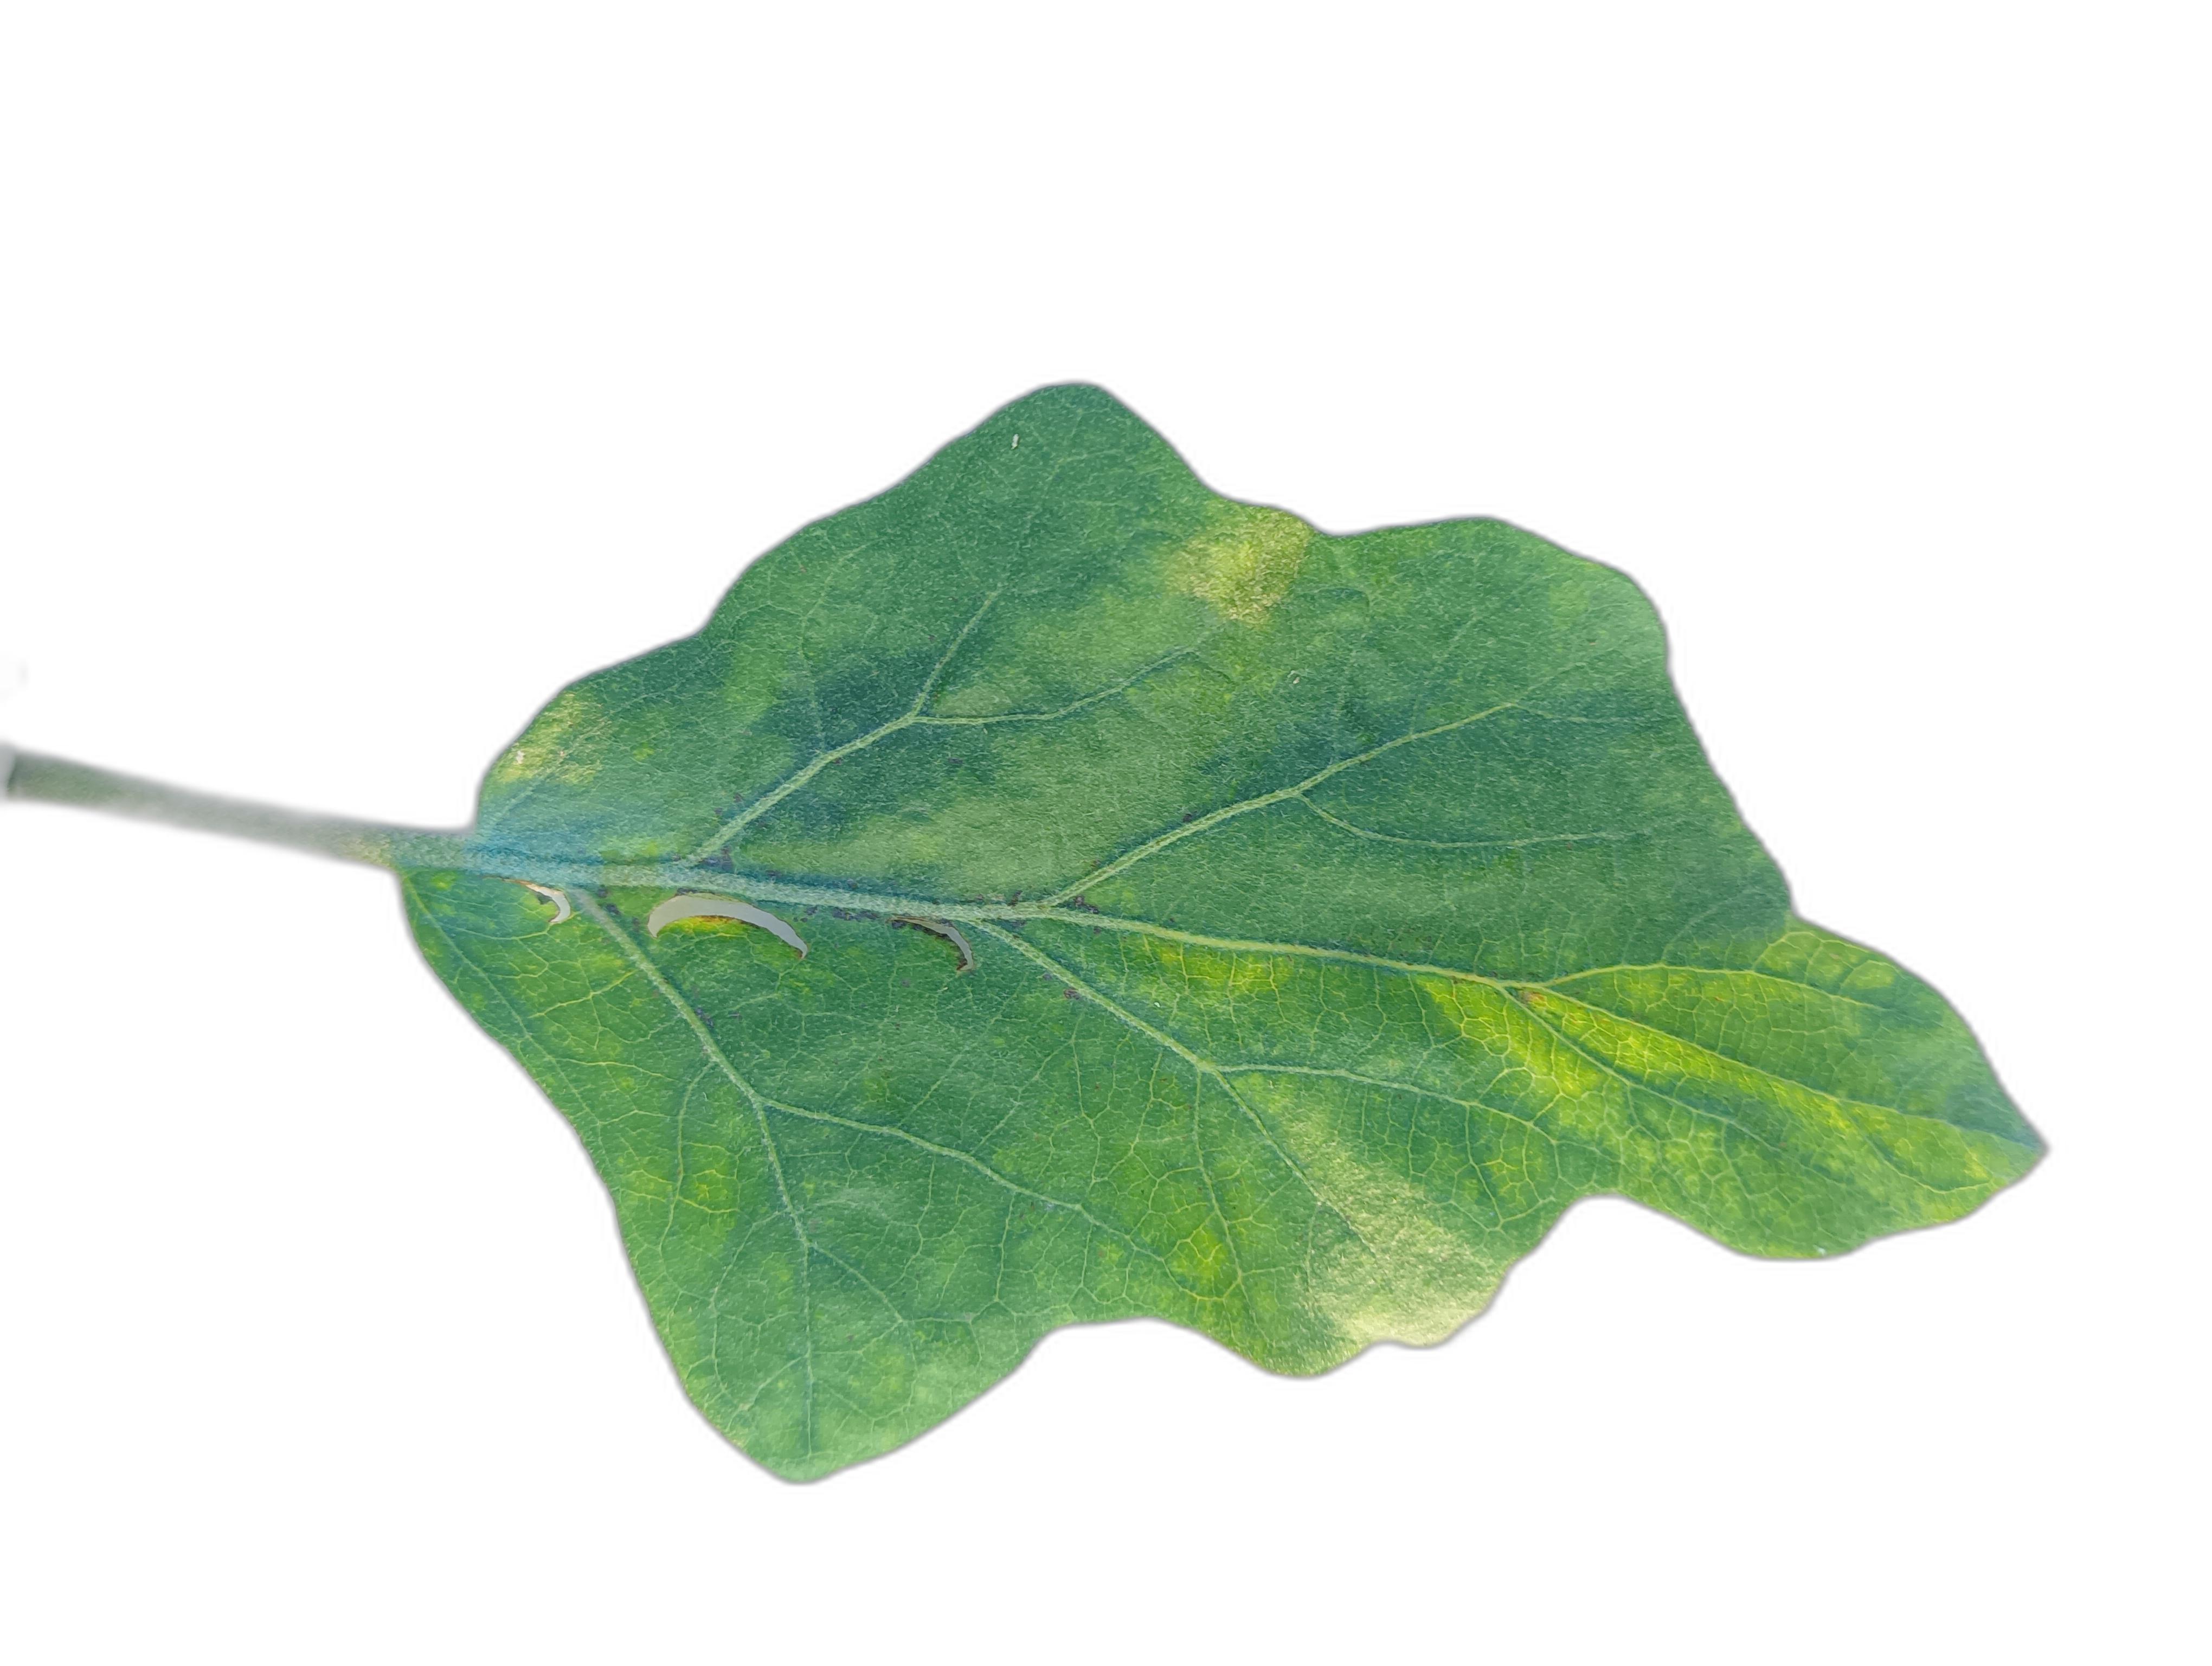
Label: Healthy Leaf